New South Wales Police Force strip search scandal (list of reported incidents)

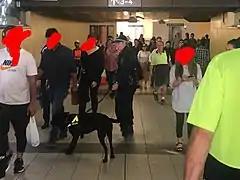
A drug detection dog at Wolli Creek Train Station in 2018

June 7 – The ABC reports on an upcoming legal challenge being mounted by the New South Wales Greens in response to a proposed plan by NSW Police to deny entry to ticketholders at an upcoming performance by Above and Beyond at Sydney Showground that weekend. Speaking to the ABC, one man recalled being strip searched a music festival several years earlier. "The police officer who was speaking to me said that the dog had indicated that I had drugs on me. And I was like 'Oh, I don't have anything on me'. They wanted to search my wallet and bag I was like 'fine, totally, have a look through it, nothing in there'". It's alleged that police then informed the man that he would be taken to a van to be strip searched. "Everyone walking into the festival can see that you're being escorted over to the van to be searched. So I go over there, more questioning, you have to take off all your clothes, one by one and they search all the lining of all the clothes and then you have to bend over and they search shining a torch into cavities, I had to lift my scrotum, the police search every little bit of me". He told the ABC that the experience was "humiliating".